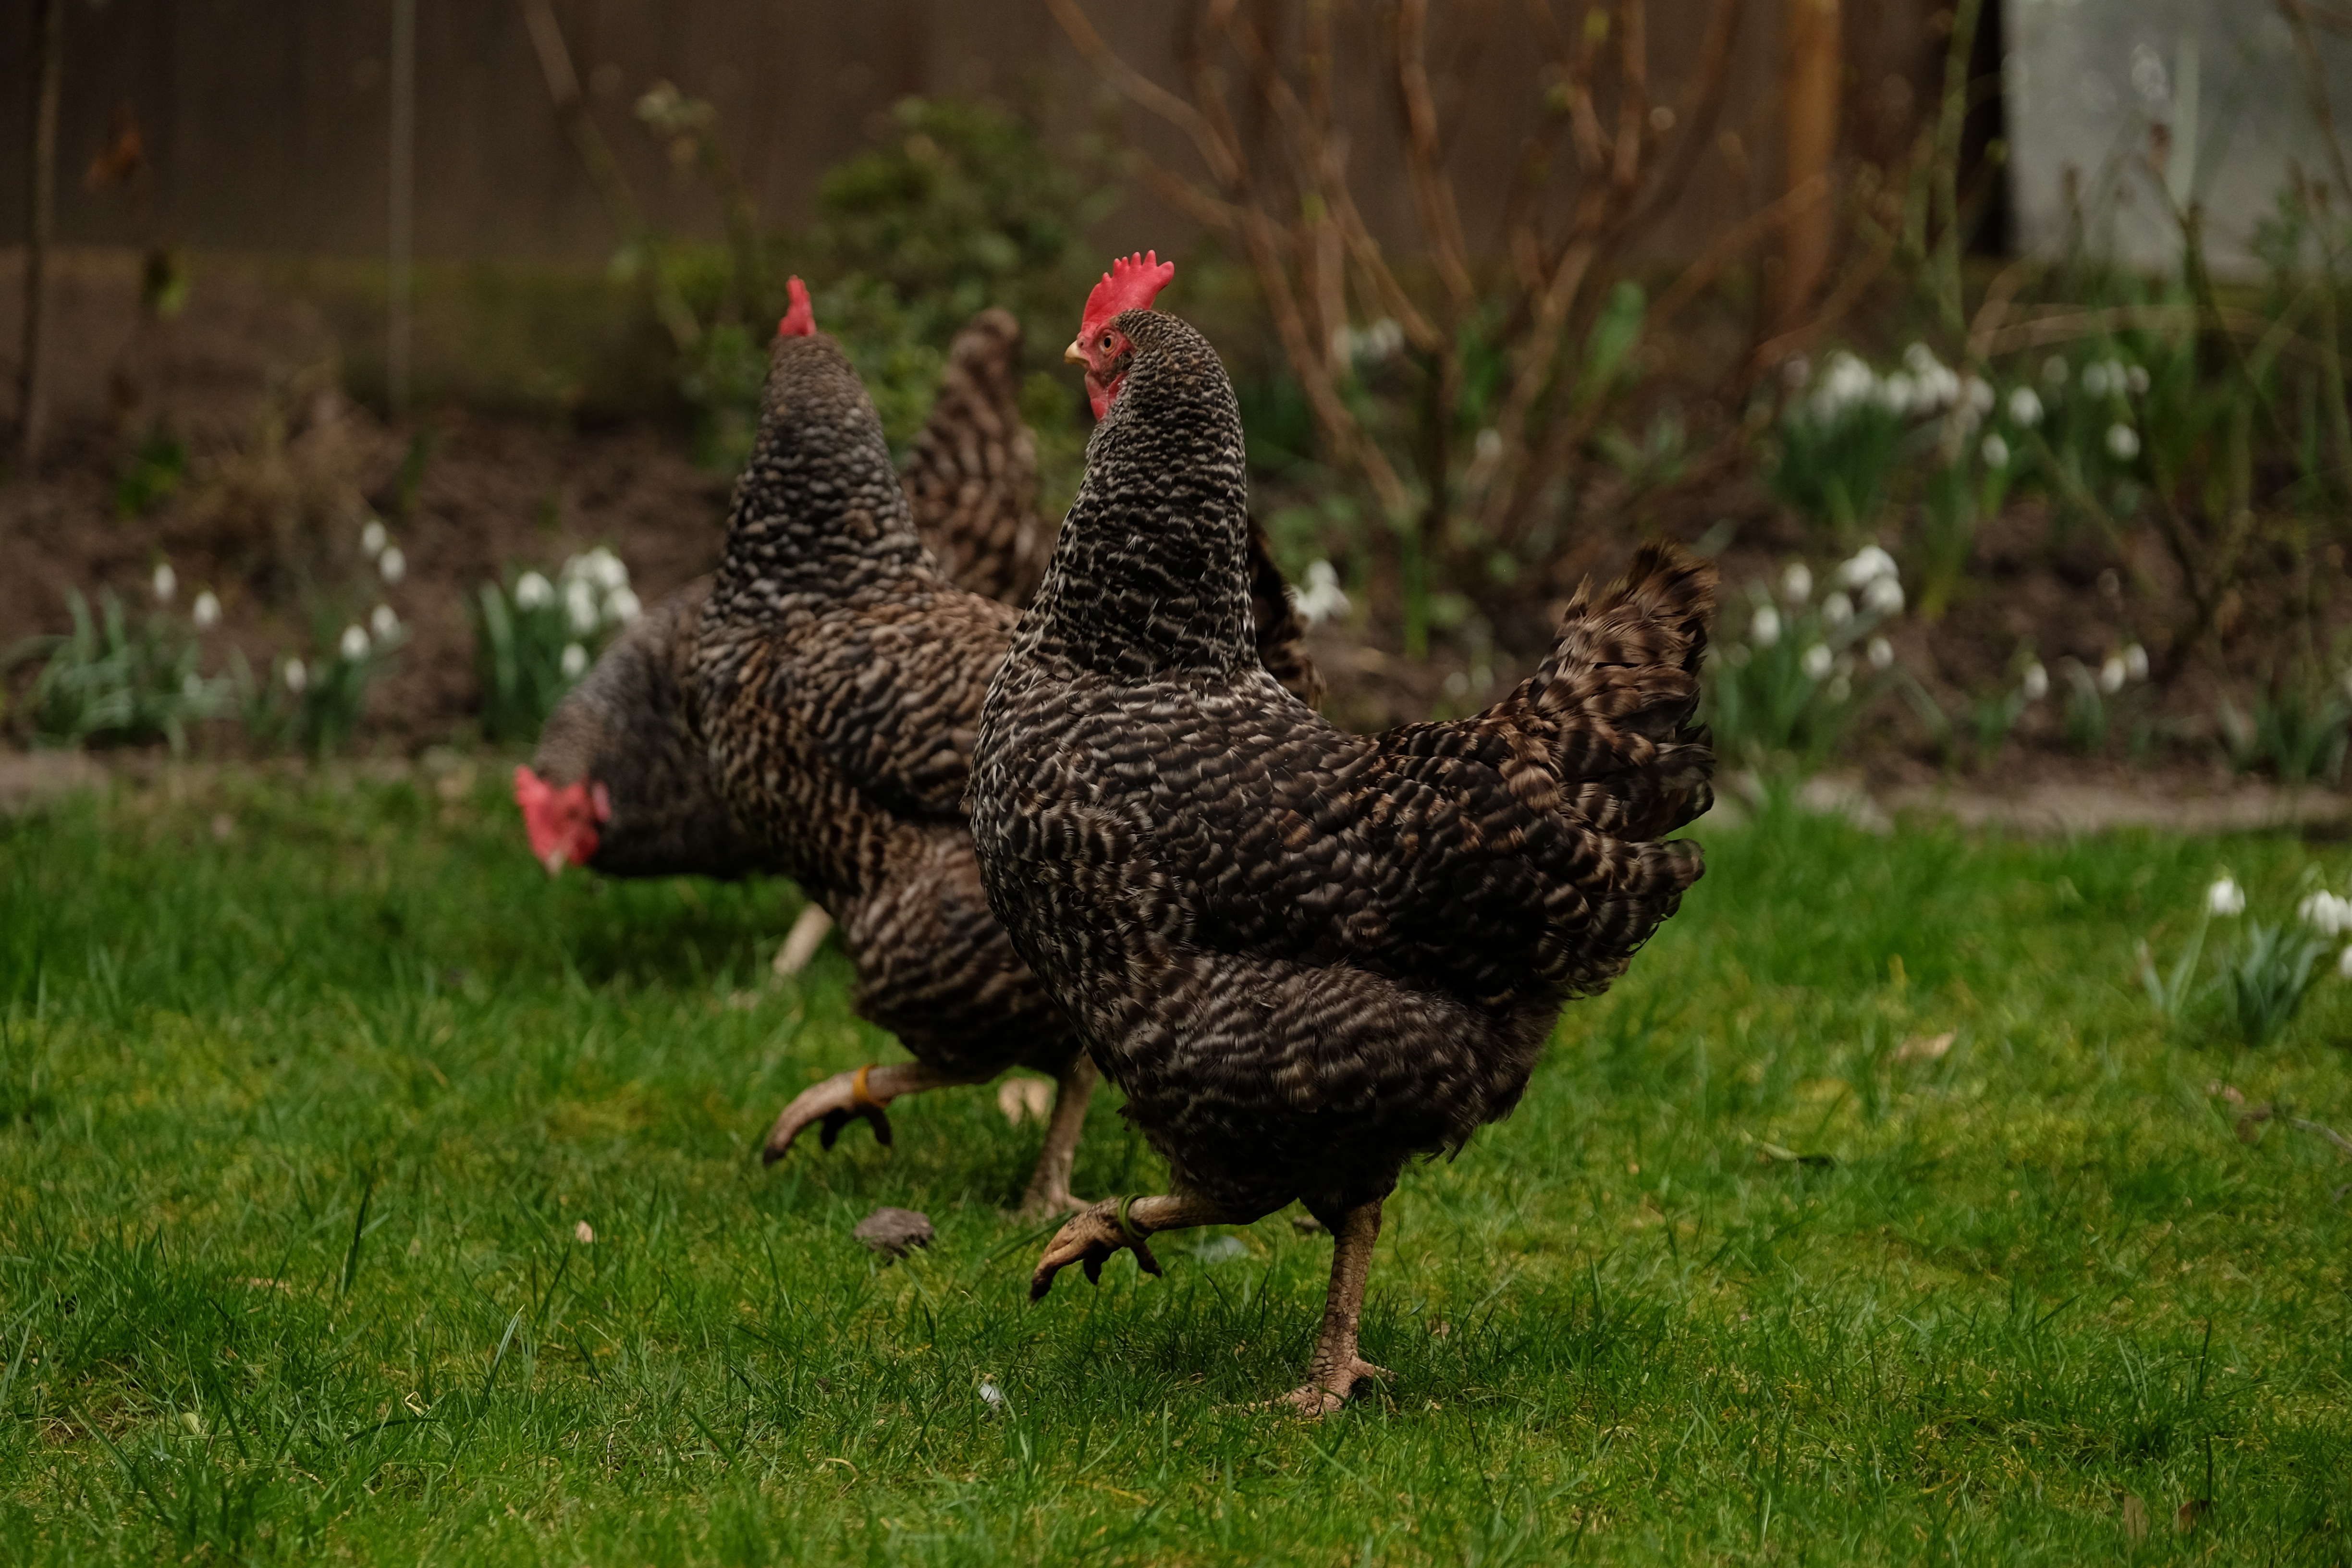
bird, prairie, land, wildlife, spring, beak, garden, chicken, fowl, fauna, poultry, galliformes, vertebrate, out, phasianidae, country life, three chickens